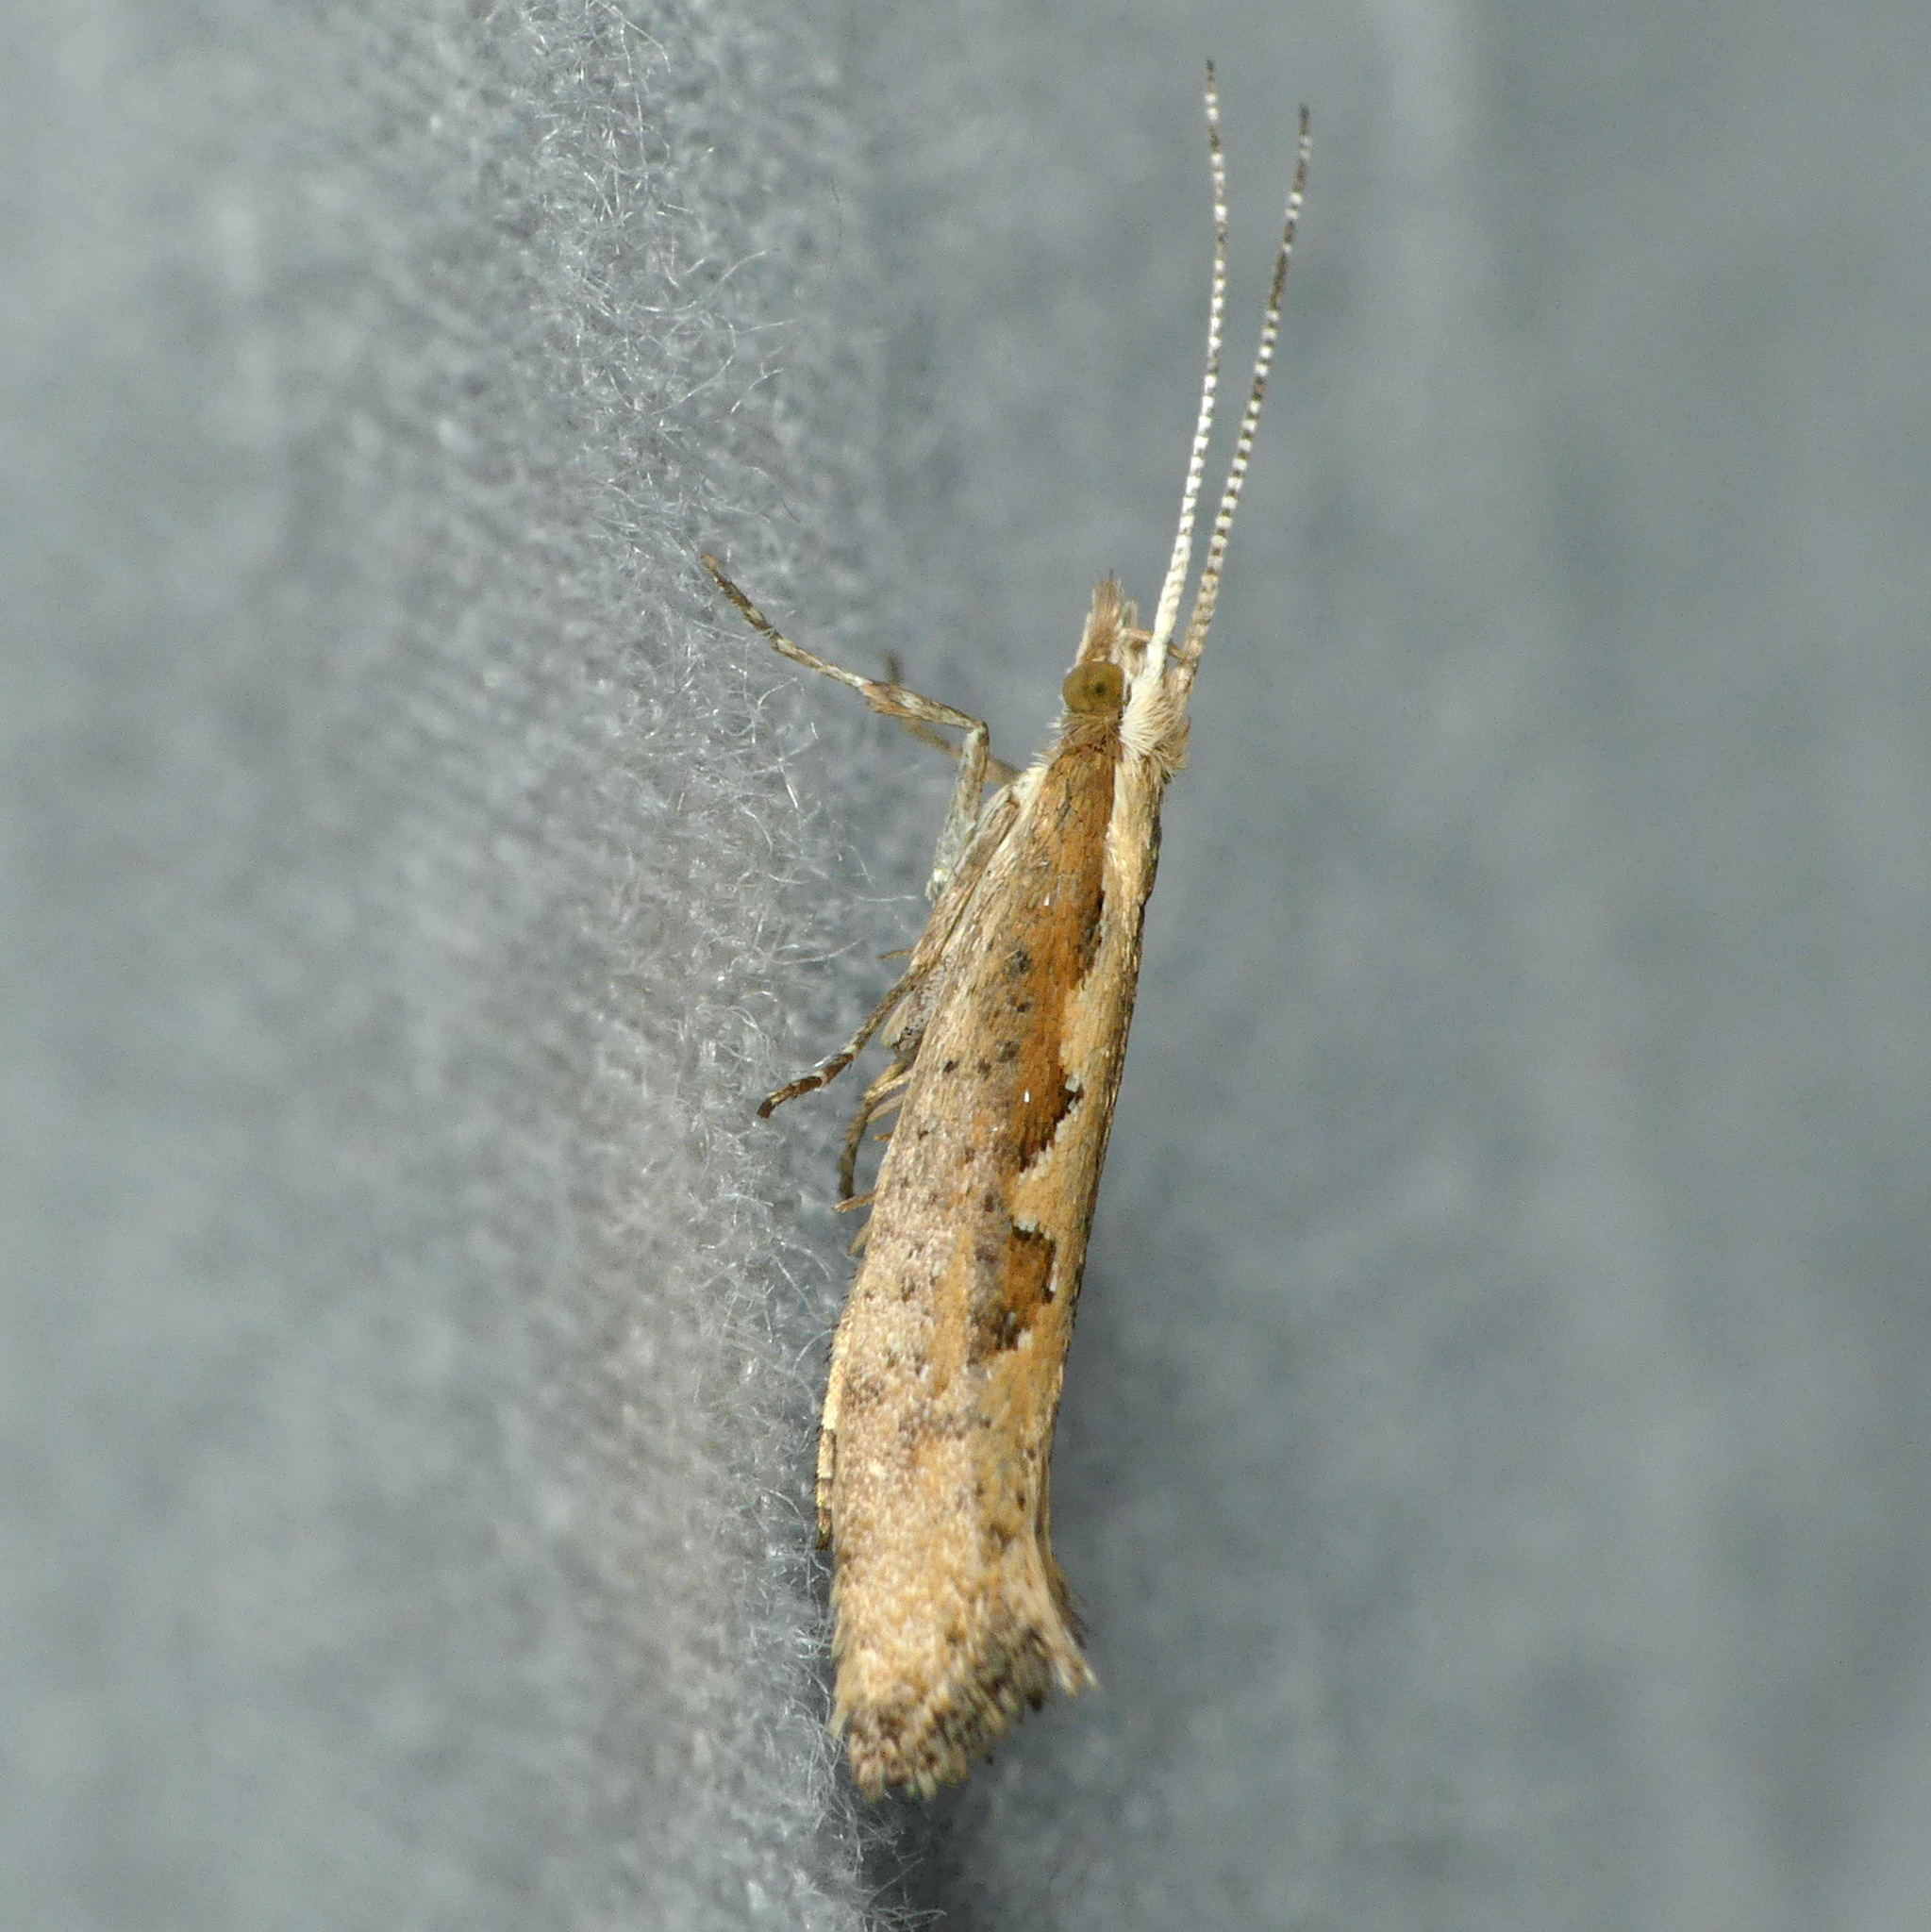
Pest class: diamondback_moth